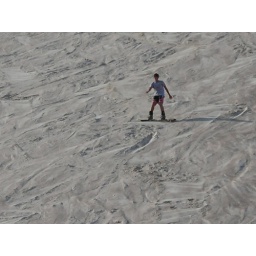
This is in Hirschau, Germany at a big sand hill where we, well Joey and Don went sand boarding.